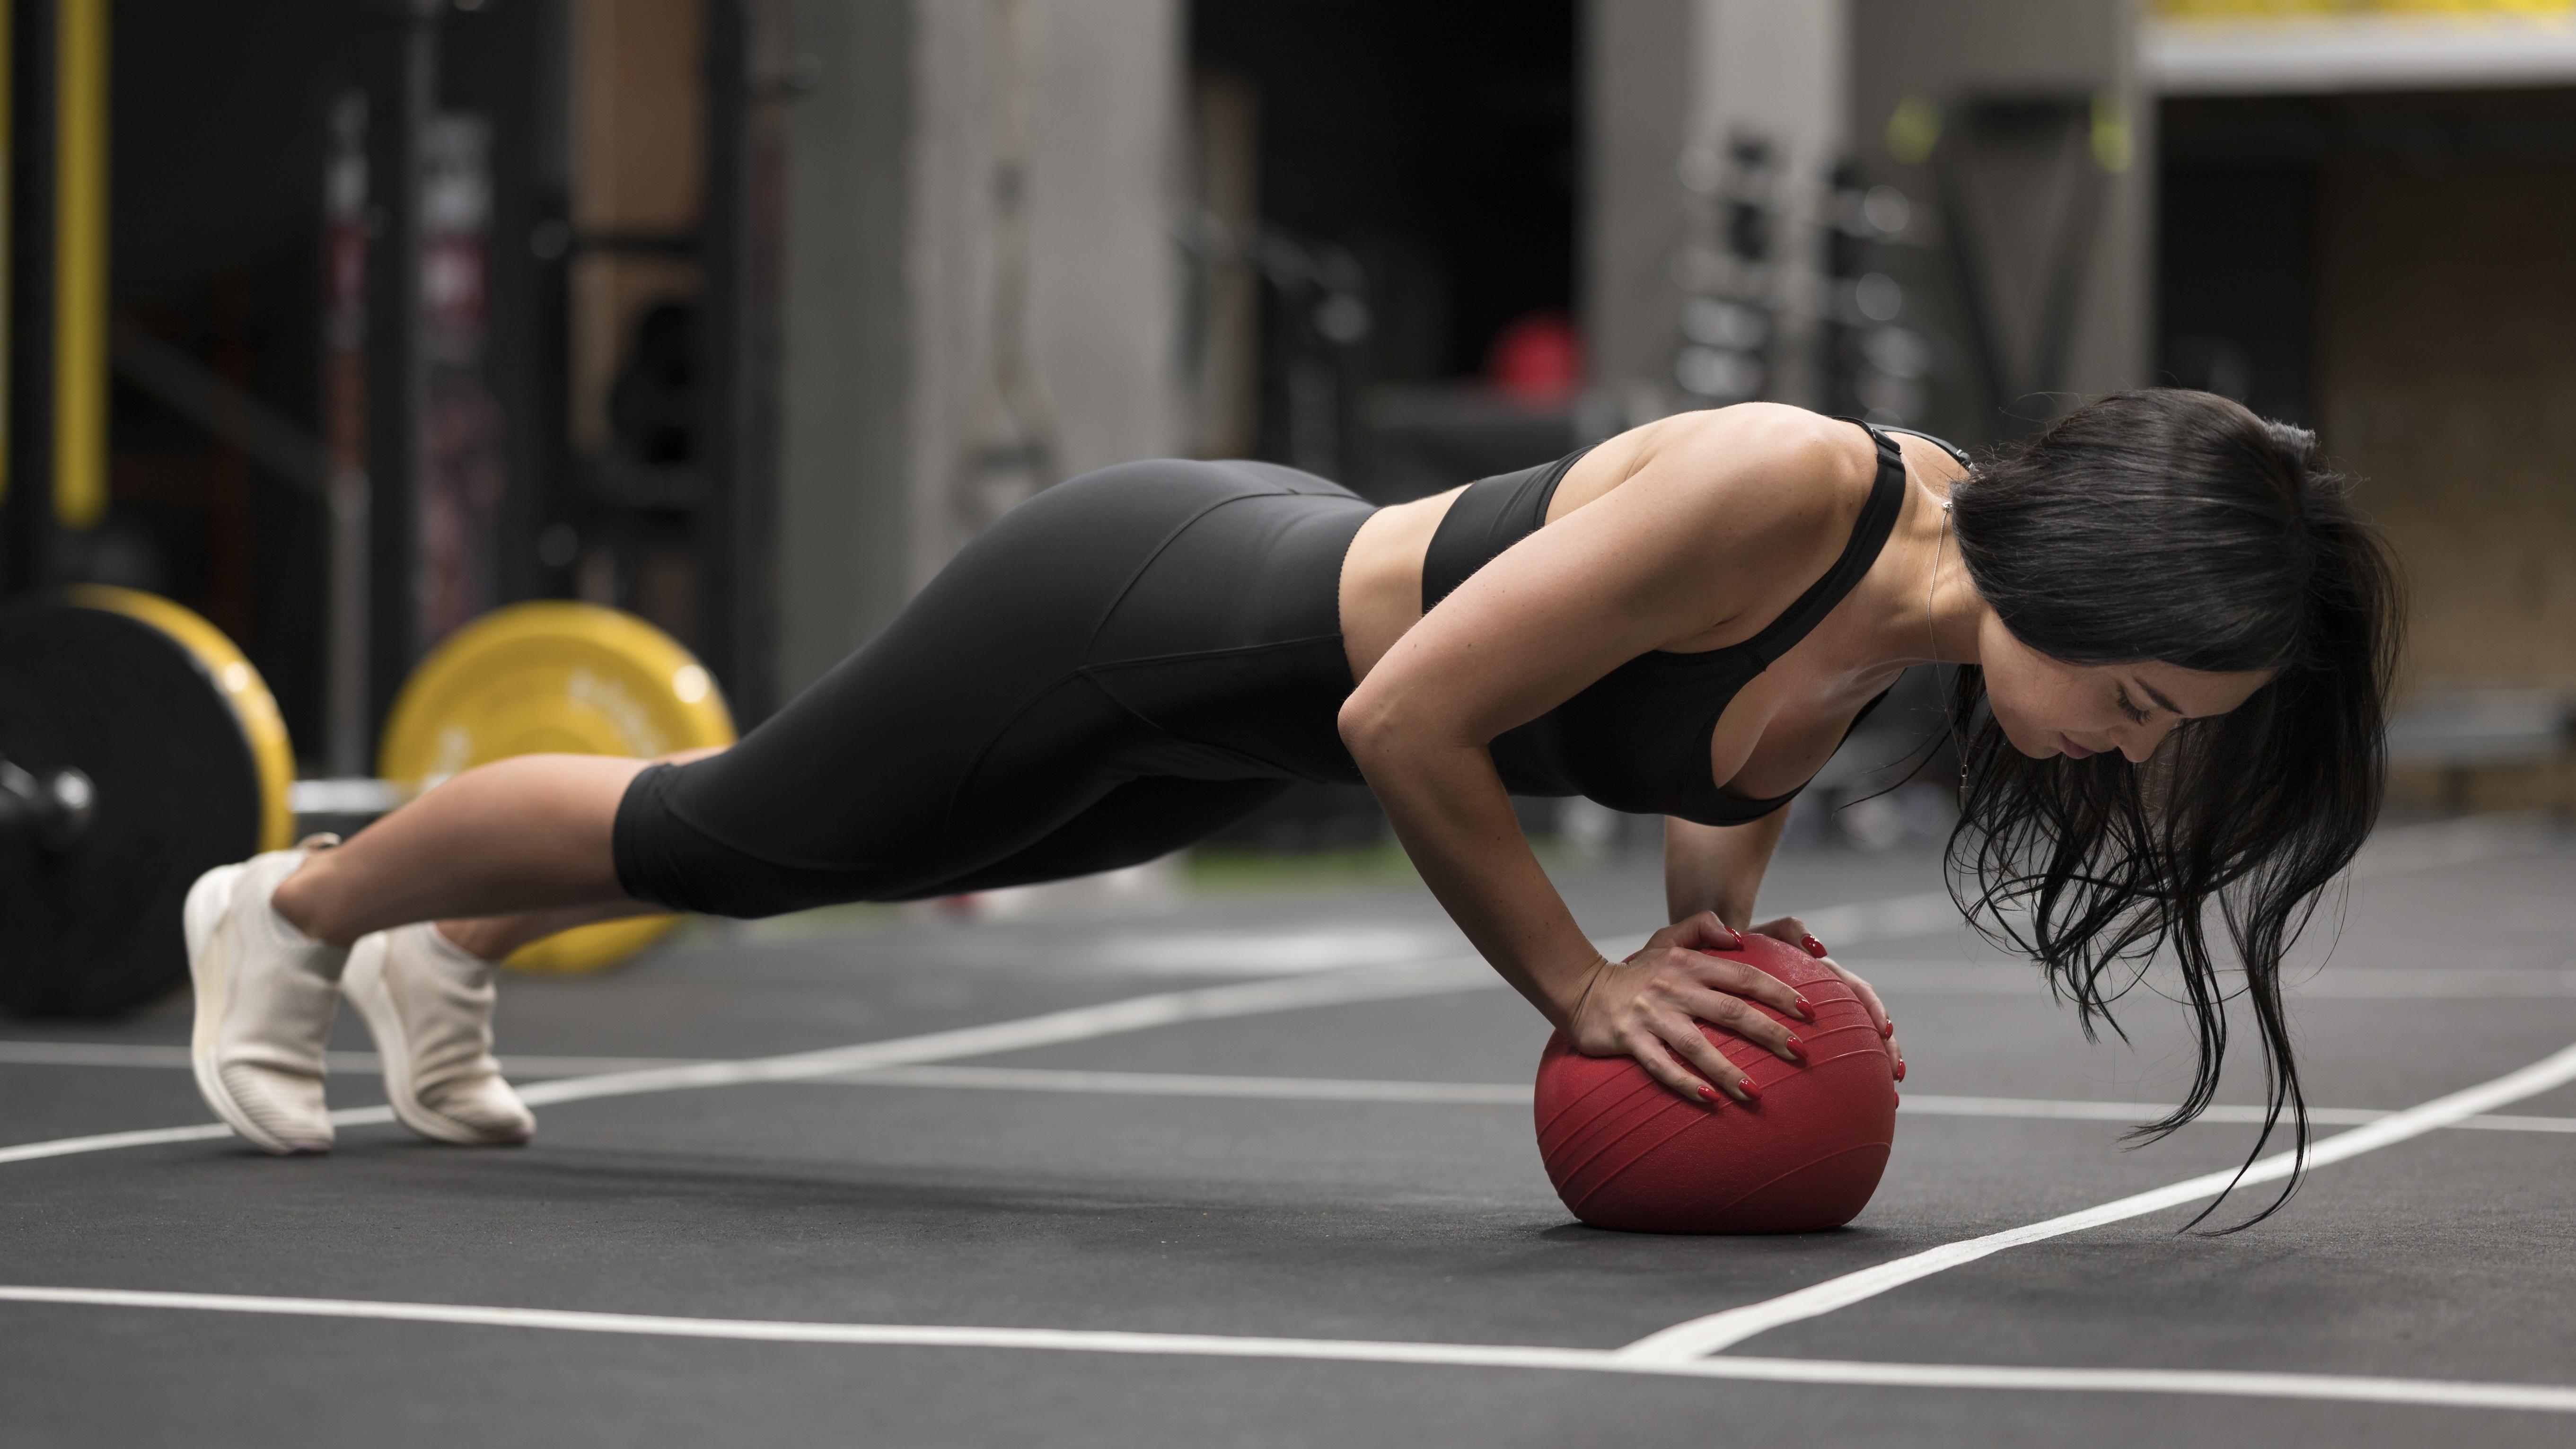
women, model, people, girl, photography, physical fitness, press up, knee, arm, ball, fitness professional, abdomen, strength training, leg, joint, shoulder, sports, thigh, exercise, sports training, chest, muscle, human body, competition event, exercise equipment, human leg, sportswear, medicine ball, sports equipment, hip, trunk, circuit training, swiss ball, individual sports, yoga pant